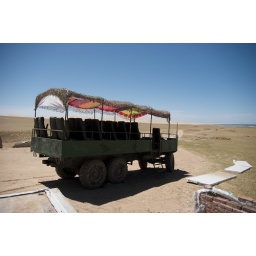
Take us to the lake over the sand